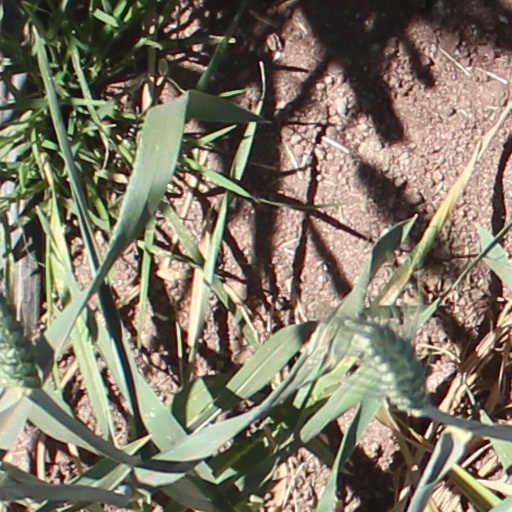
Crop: wheat